Question: Please indicate a possible affordance area of the knife that can be used for cutting
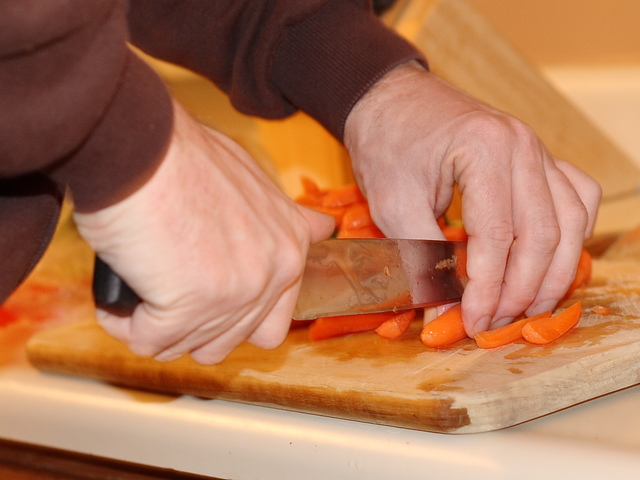
Answer: [283, 237, 584, 326]